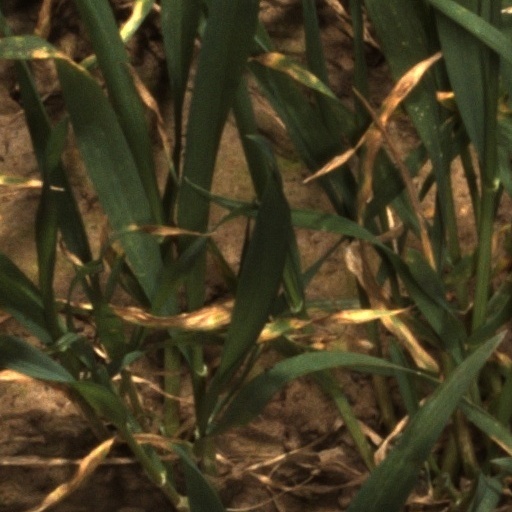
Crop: wheat